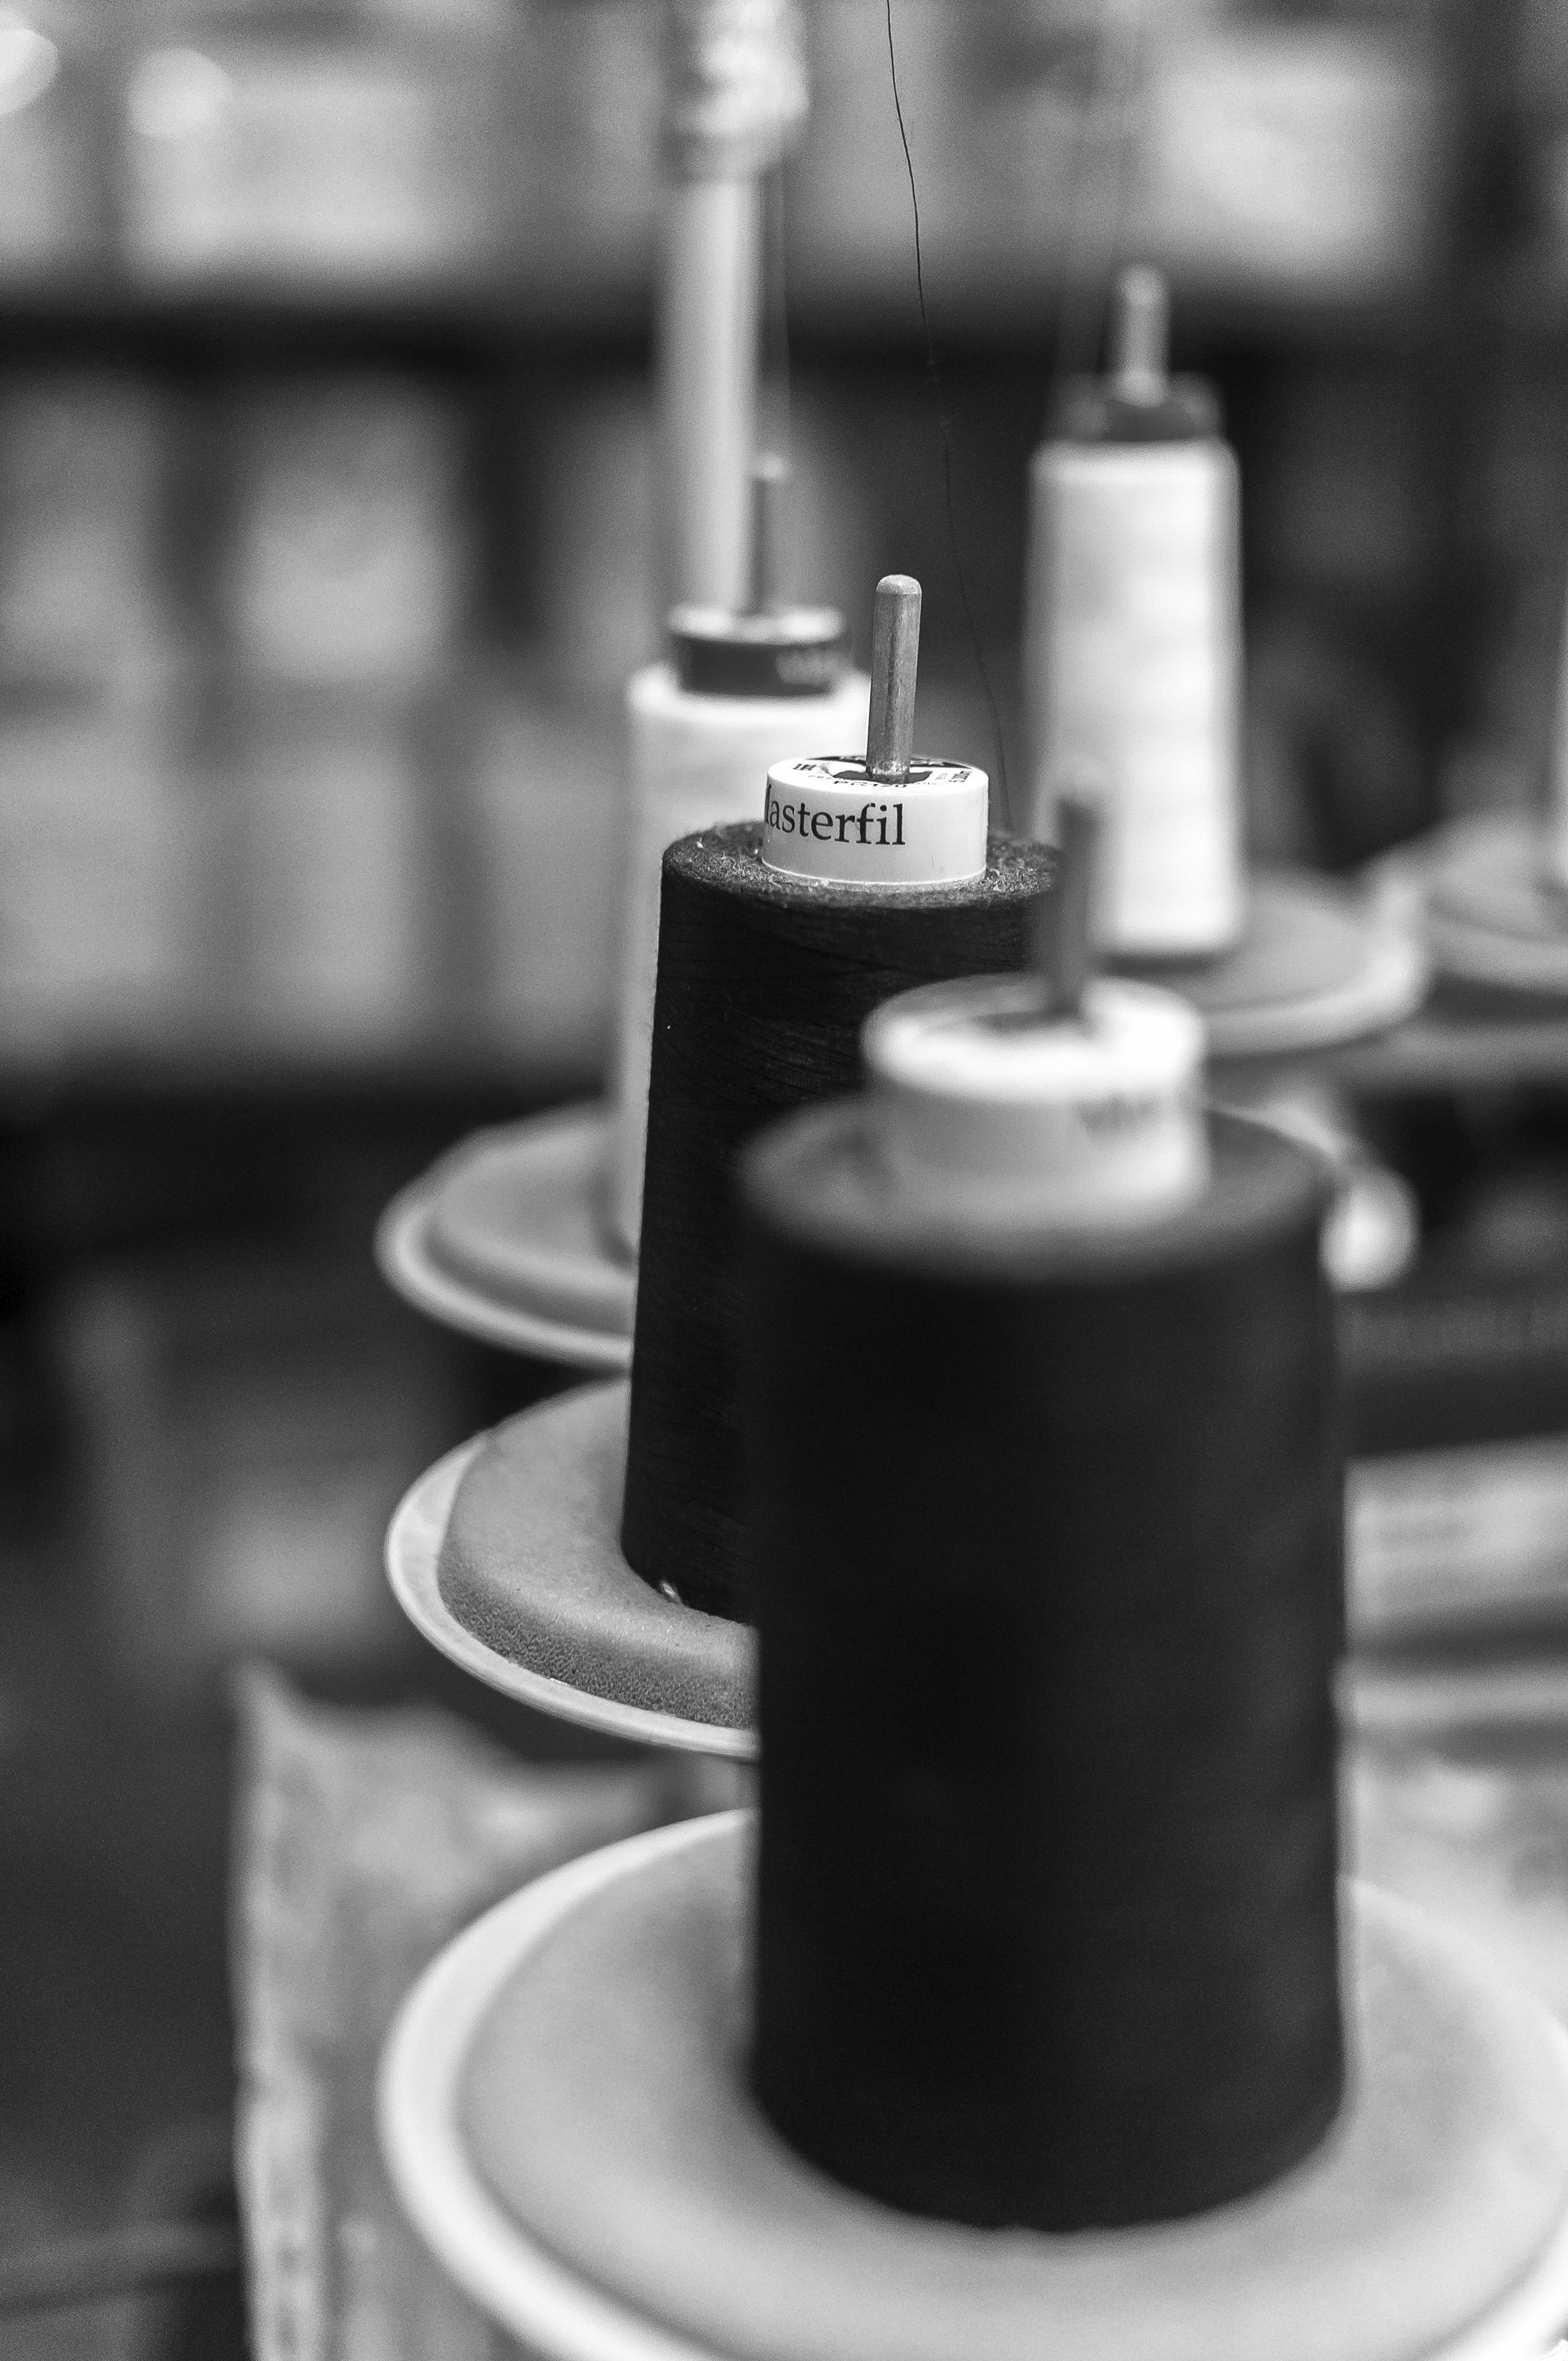
hand, black and white, white, workshop, drink, craft, black, monochrome, lighting, thread, manufactures, shape, fact, monochrome photography, drinkware